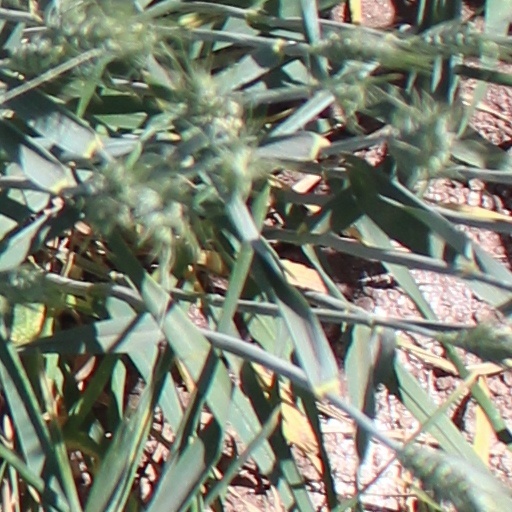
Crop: wheat